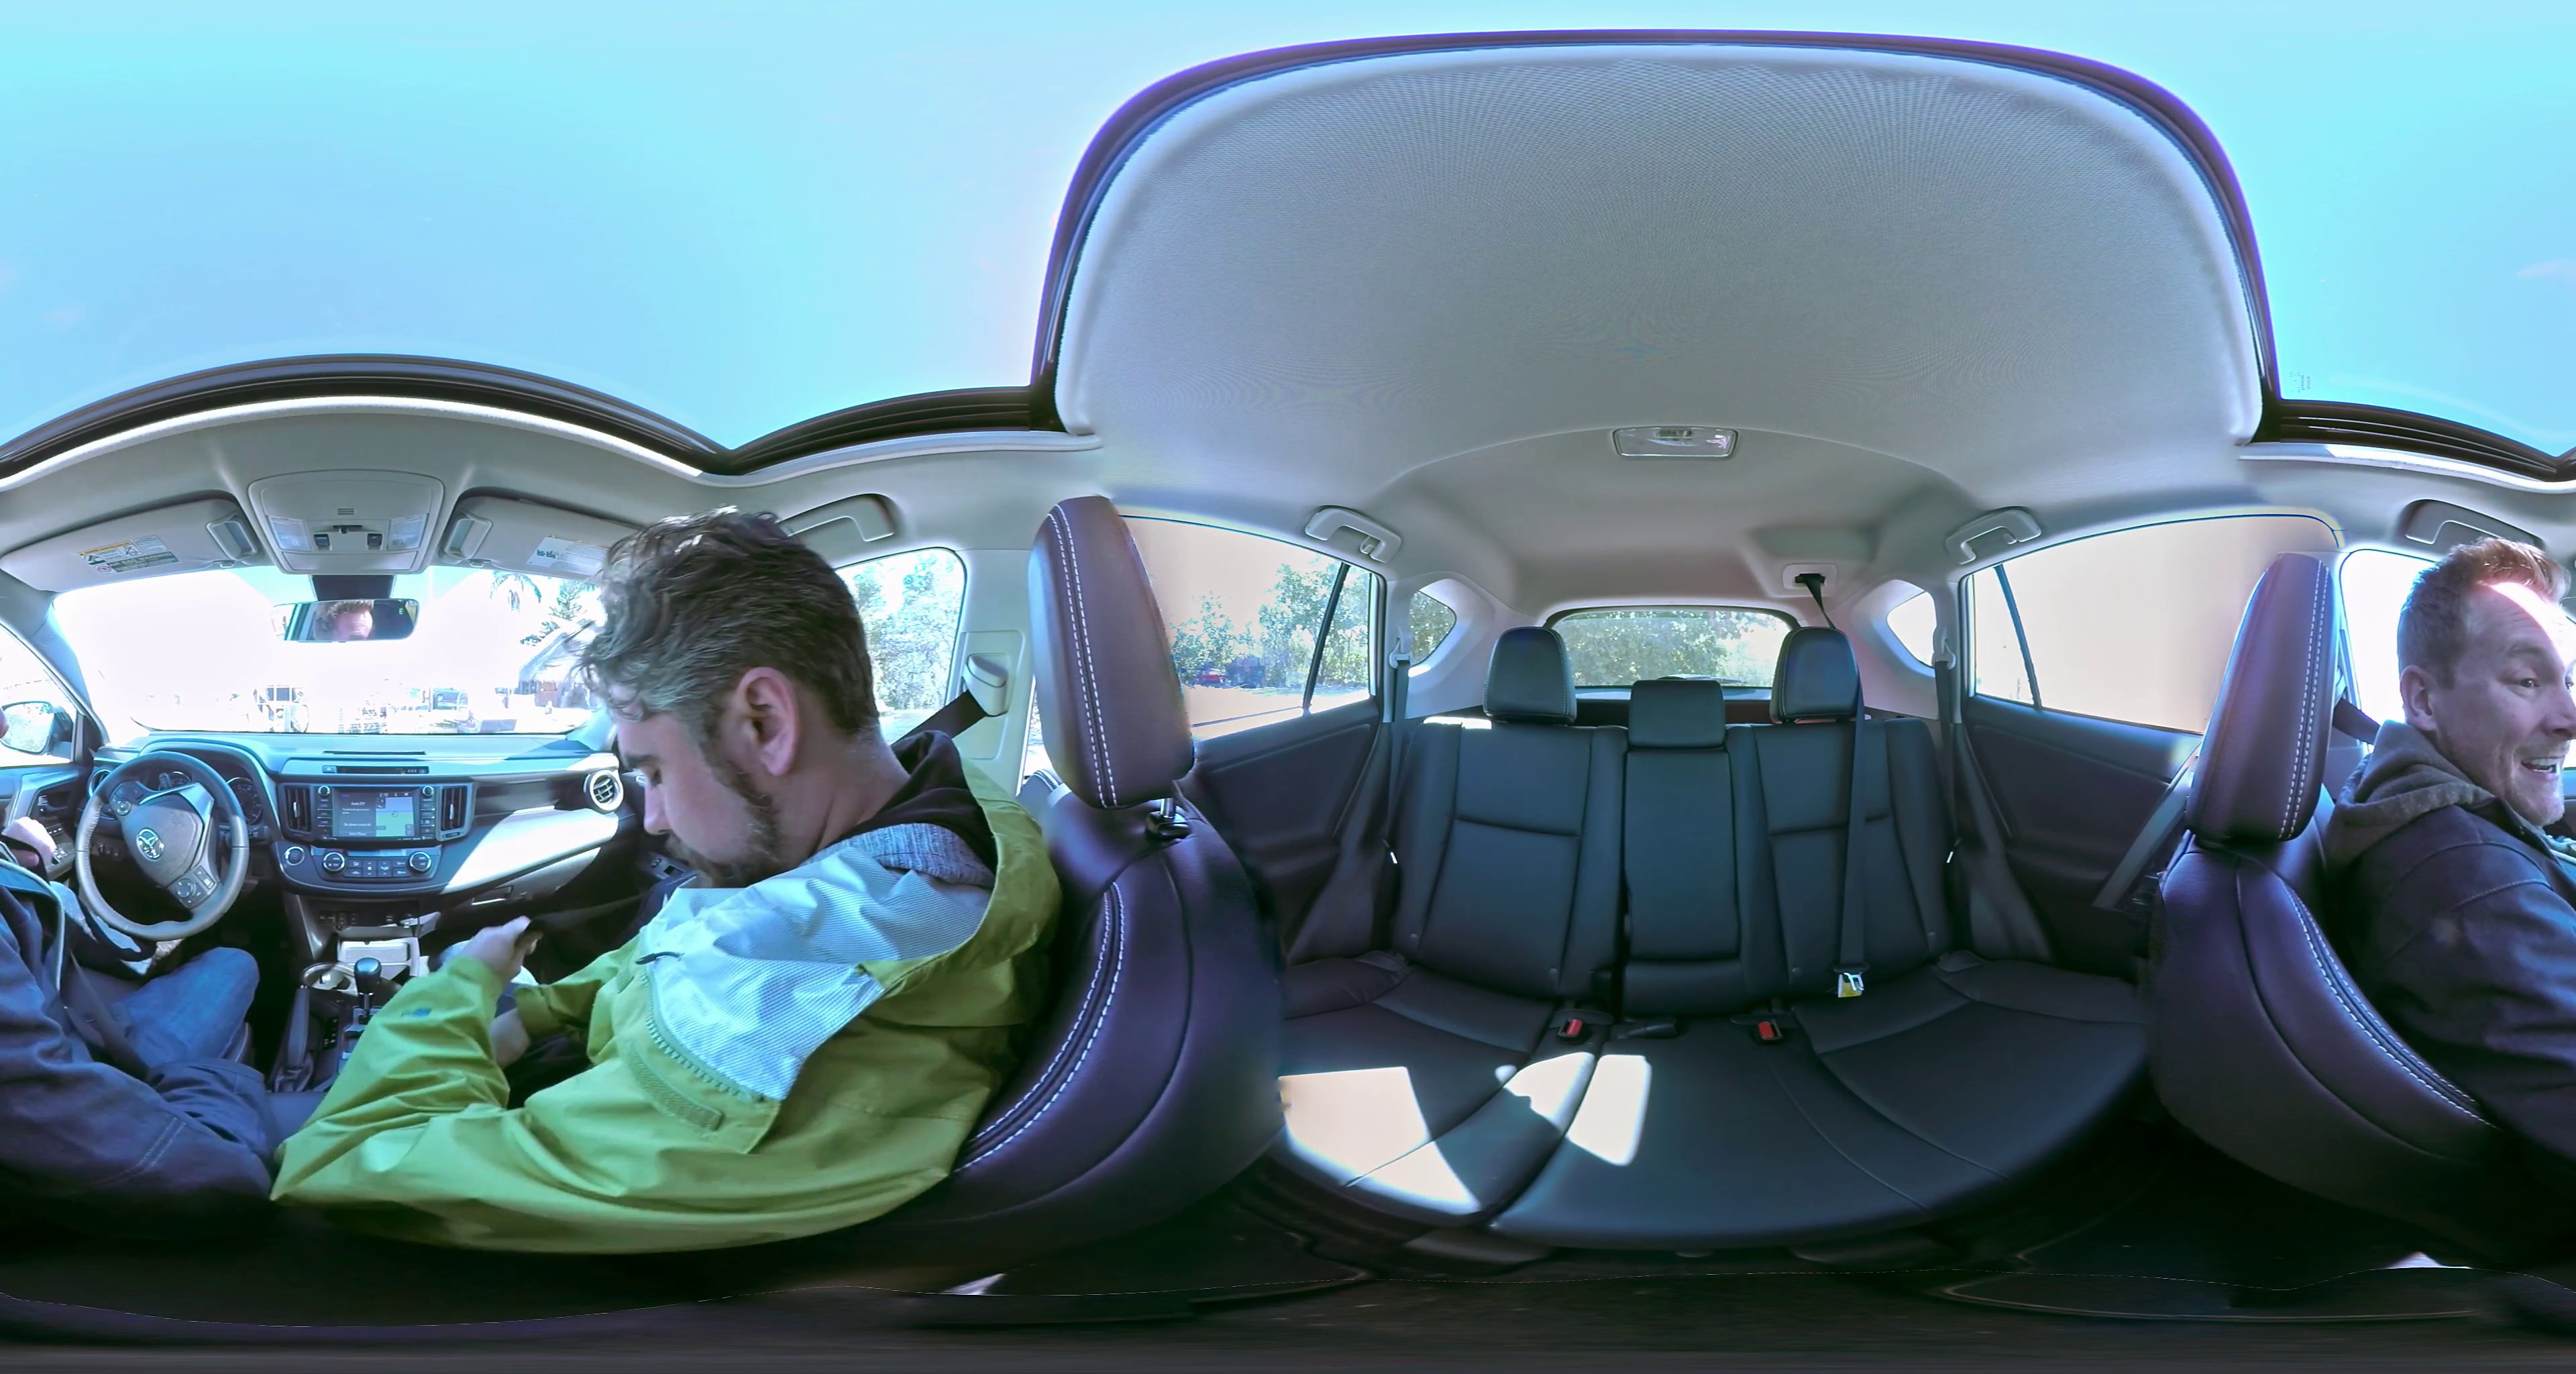
Referred object: the passenger wearing a green jacket

Referred object: the bright green jacket

Referred object: the front passenger headrest, which is opposite the rear center headrest